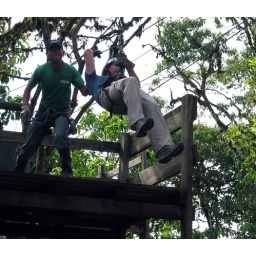
Paul canopying over the cloud forest